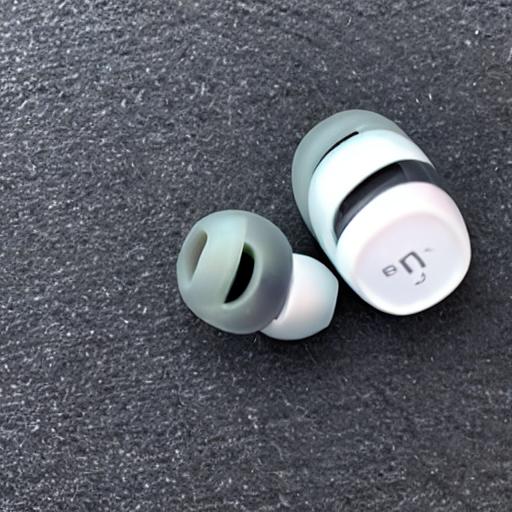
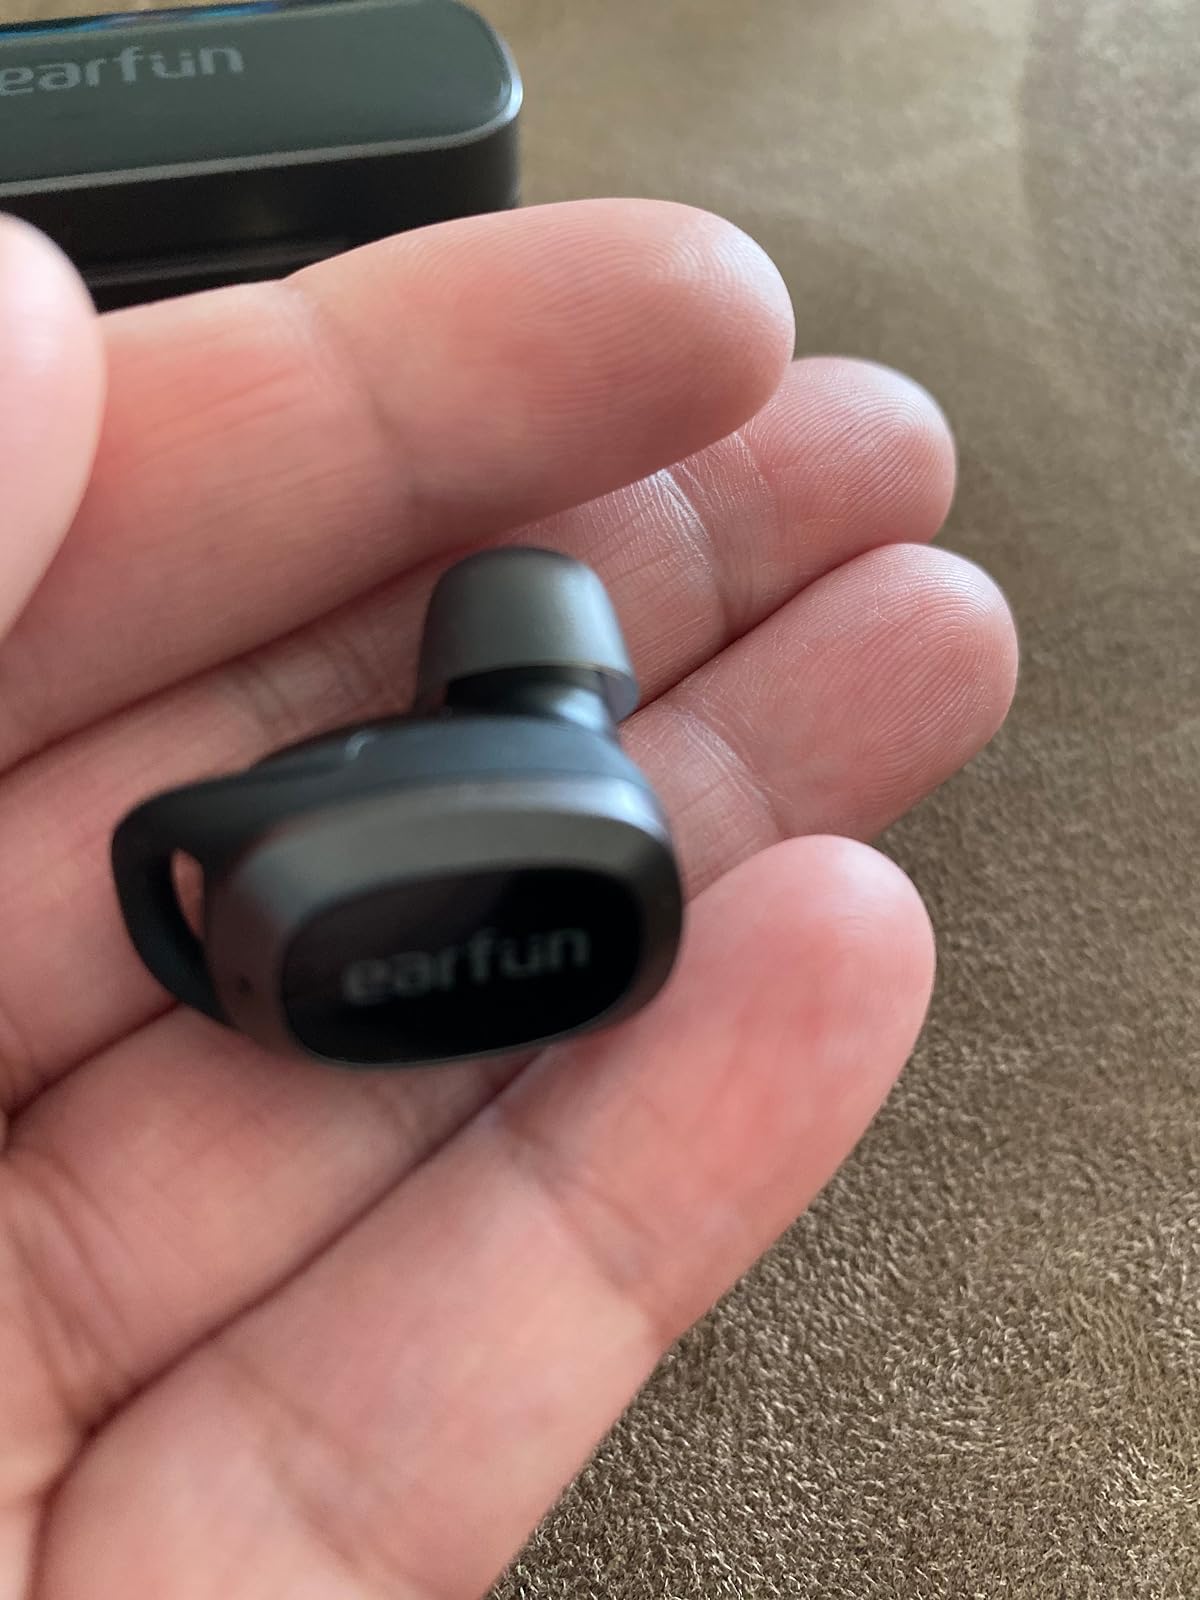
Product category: earbuds
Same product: no